H. J. Heinz, Wigan

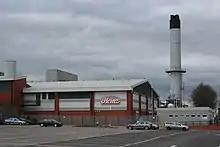
Heinz factory in Kitt Green

The H. J. Heinz, Wigan factory is a food manufacturing plant owned by H. J. Heinz Company, based in Kitt Green, Orrell, Wigan in Greater Manchester, England. It is one of the largest food processing plants in Europe and the largest H. J. Heinz facility in the world. It produces over one billion cans of food annually and employs around 850 people.